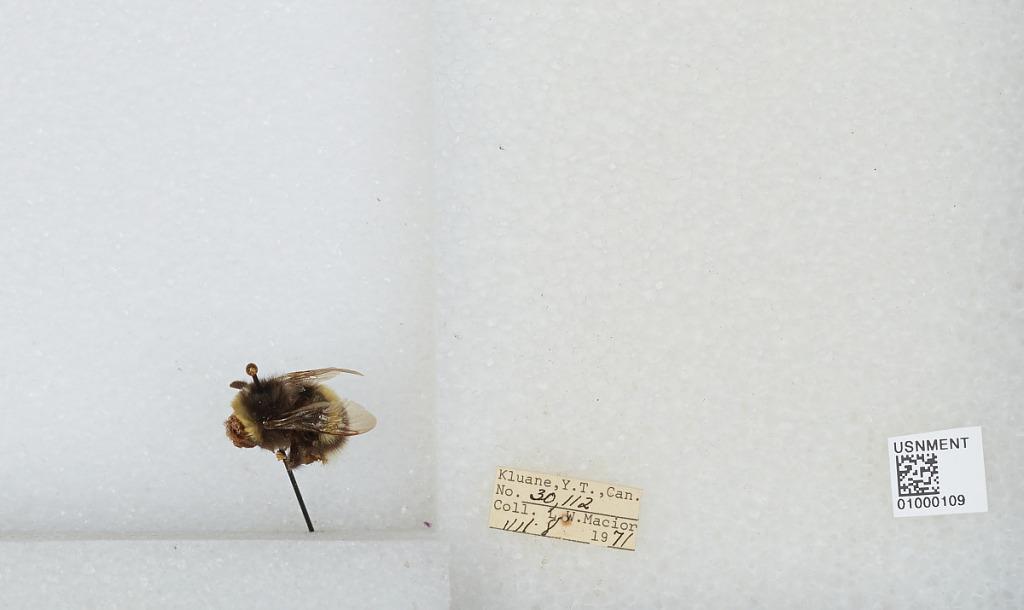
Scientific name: Bombus (Bombus) lucorum (Linnaeus)
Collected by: L. Macior
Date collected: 1971-7-8
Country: Canada
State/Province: Yukon Territory
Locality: Kluane
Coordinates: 60.75, -139.5